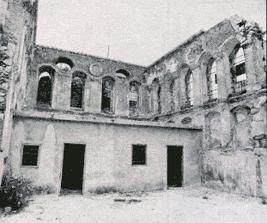
Building: Ohel Yitzchak Synagogue
Country: Palestine
Year built: 1904
Orthodox synagogue in Jerusalem, Israel Ohel Yitzchak Synagogue The shell of the destroyed yeshiva , undated Religion Affiliation Orthodox Judaism Ecclesiastical or organizational status Yeshiva (1870s–1938) Synagogue (1904–1938) Profane use (1938–2008) Synagogue (since 2008) Status Active Location Location ha-Gai Street (12 George Washington Street), Muslim Quarter , Old City of Jerusalem Country Israel Location of the synagogue in the Old City of Jerusalem Geographic coordinates 31°46′37.95″N 35°14′3.82″E / 31.7772083°N 35.2343944°E / 31.7772083; 35.2343944 Architecture Type Synagogue architecture Date established 1892 (as a congregation) Completed 1870s (as a yeshiva) 1904 (as a synagogue) 2008 (refurbishments) Destroyed 1938 (since reconstructed) Website bezalelnet .wixsite .com /ohelyitzhak The Ohel Yitzchak Synagogue , also known as the Shomrei ha-Chomos Synagogue and the Ungarin Shul (Hungarian synagogue), is an Orthodox Jewish congregation and synagogue , located in the Muslim Quarter of the Old City of Jerusalem , Israel . It was built as a yeshiva in the 1870s by Kolel Shomrei HaChomos , an organization of Hungarian Jews, but was abandoned after the riots of 1938 . Although the building was destroyed after 1948, it was reopened in October 2008 after acquisition by a Religious Zionist group and subsequent refurbishment. History Establishment In 1862 students of the Chassam Sofer , Rabbi Moses Sofer, arrived in Jerusalem from Hungary and established a community called Shomrei HaChomos, meaning Guardians of the Walls . During the 1870s they built a yeshiva situated approximately 100 m (330 ft) from the Chain Gate on el-Wad Street, in today’s Muslim Quarter. The courtyard was purchased from the Muslim Khaladi family. The building was financed by Rabbi Yitzchok Ratsdorfer, a diamond merchant who belonged to the Hasidic group Belz , . In 1892 the community established a neighborhood outside the Old City walls called Batei Ungarin , part of the neighborhood now known as Meah Shearim . In 1904 the yeshiva in the Old City was expanded and a second story was added. While construction was taking place, the Ottoman authorities warned that the extension would not be allowed. They opposed the fact that its roof would end up being taller than the Dome of the Rock . Construction of the roof was completed overnight, ensuring that the building would be finished. Turkish law stated that once a building had been erected, it could no longer be demolished. The building accommodated the yeshiva on the ground floor called Ohr Meir and its students held study sessions 24 hours a day. The top floor accommodated two prayer rooms, one for the Chasidim , who use Nusach Sefard , and one for the Perushim , who use Nusach Ashkenaz . The building also contained a mikvah . Abandonment Although the riots of 1920 and 1929 disturbed the running of the yeshiva, Jews still frequented the building until Arab violence forced them to vacate the premises during the 1938 riots . Members relocated to Meah Shearim , and the building was rented to Arabs until the 1948 Arab–Israeli War , during which it was destroyed. Its members relocated their entire organization, Kolel Shomrei HaChomos, to other locations in the city, including Meah Shearim , Givat Shaul , and more recently Ramat Shlomo , where they built new buildings and synagogues called Kiryas Shomrei HaChomos . Kolel Shomrei HaChomos is closely affiliated with the Edah HaChareidis and considered part of it. Rededication In 1967, after the Six-Day War , all that remained intact was the ground floor of the building, which was turned into a Jewish book store. Years later the Religious Zionist organization Ateret Cohanim encouraged an American charity funded by American Jewish businessman Irving Moskowitz , a regular donor to right-wing groups in East Jerusalem, to buy the building. The organization then gave the Western Wall Heritage Foundation the right to manage the synagogue site and the excavations. In October 2008 the yeshiva was officially reopened as a synagogue. Gallery Interior of the synagogue in the 1920s The area of building (not highlighted) in the 1936-47 Survey of Palestine map of the Old City. The Madrasah al-Tankiziya is labelled 12). See also Judaism portal Israel portal History of the Jews in Israel List of synagogues in Israel Synagogues of Jerusalem References